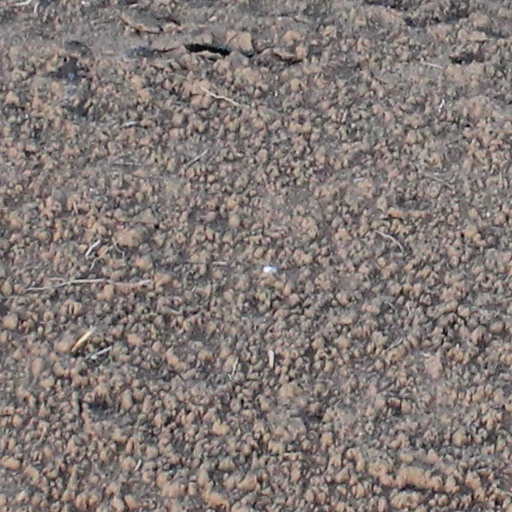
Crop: wheat